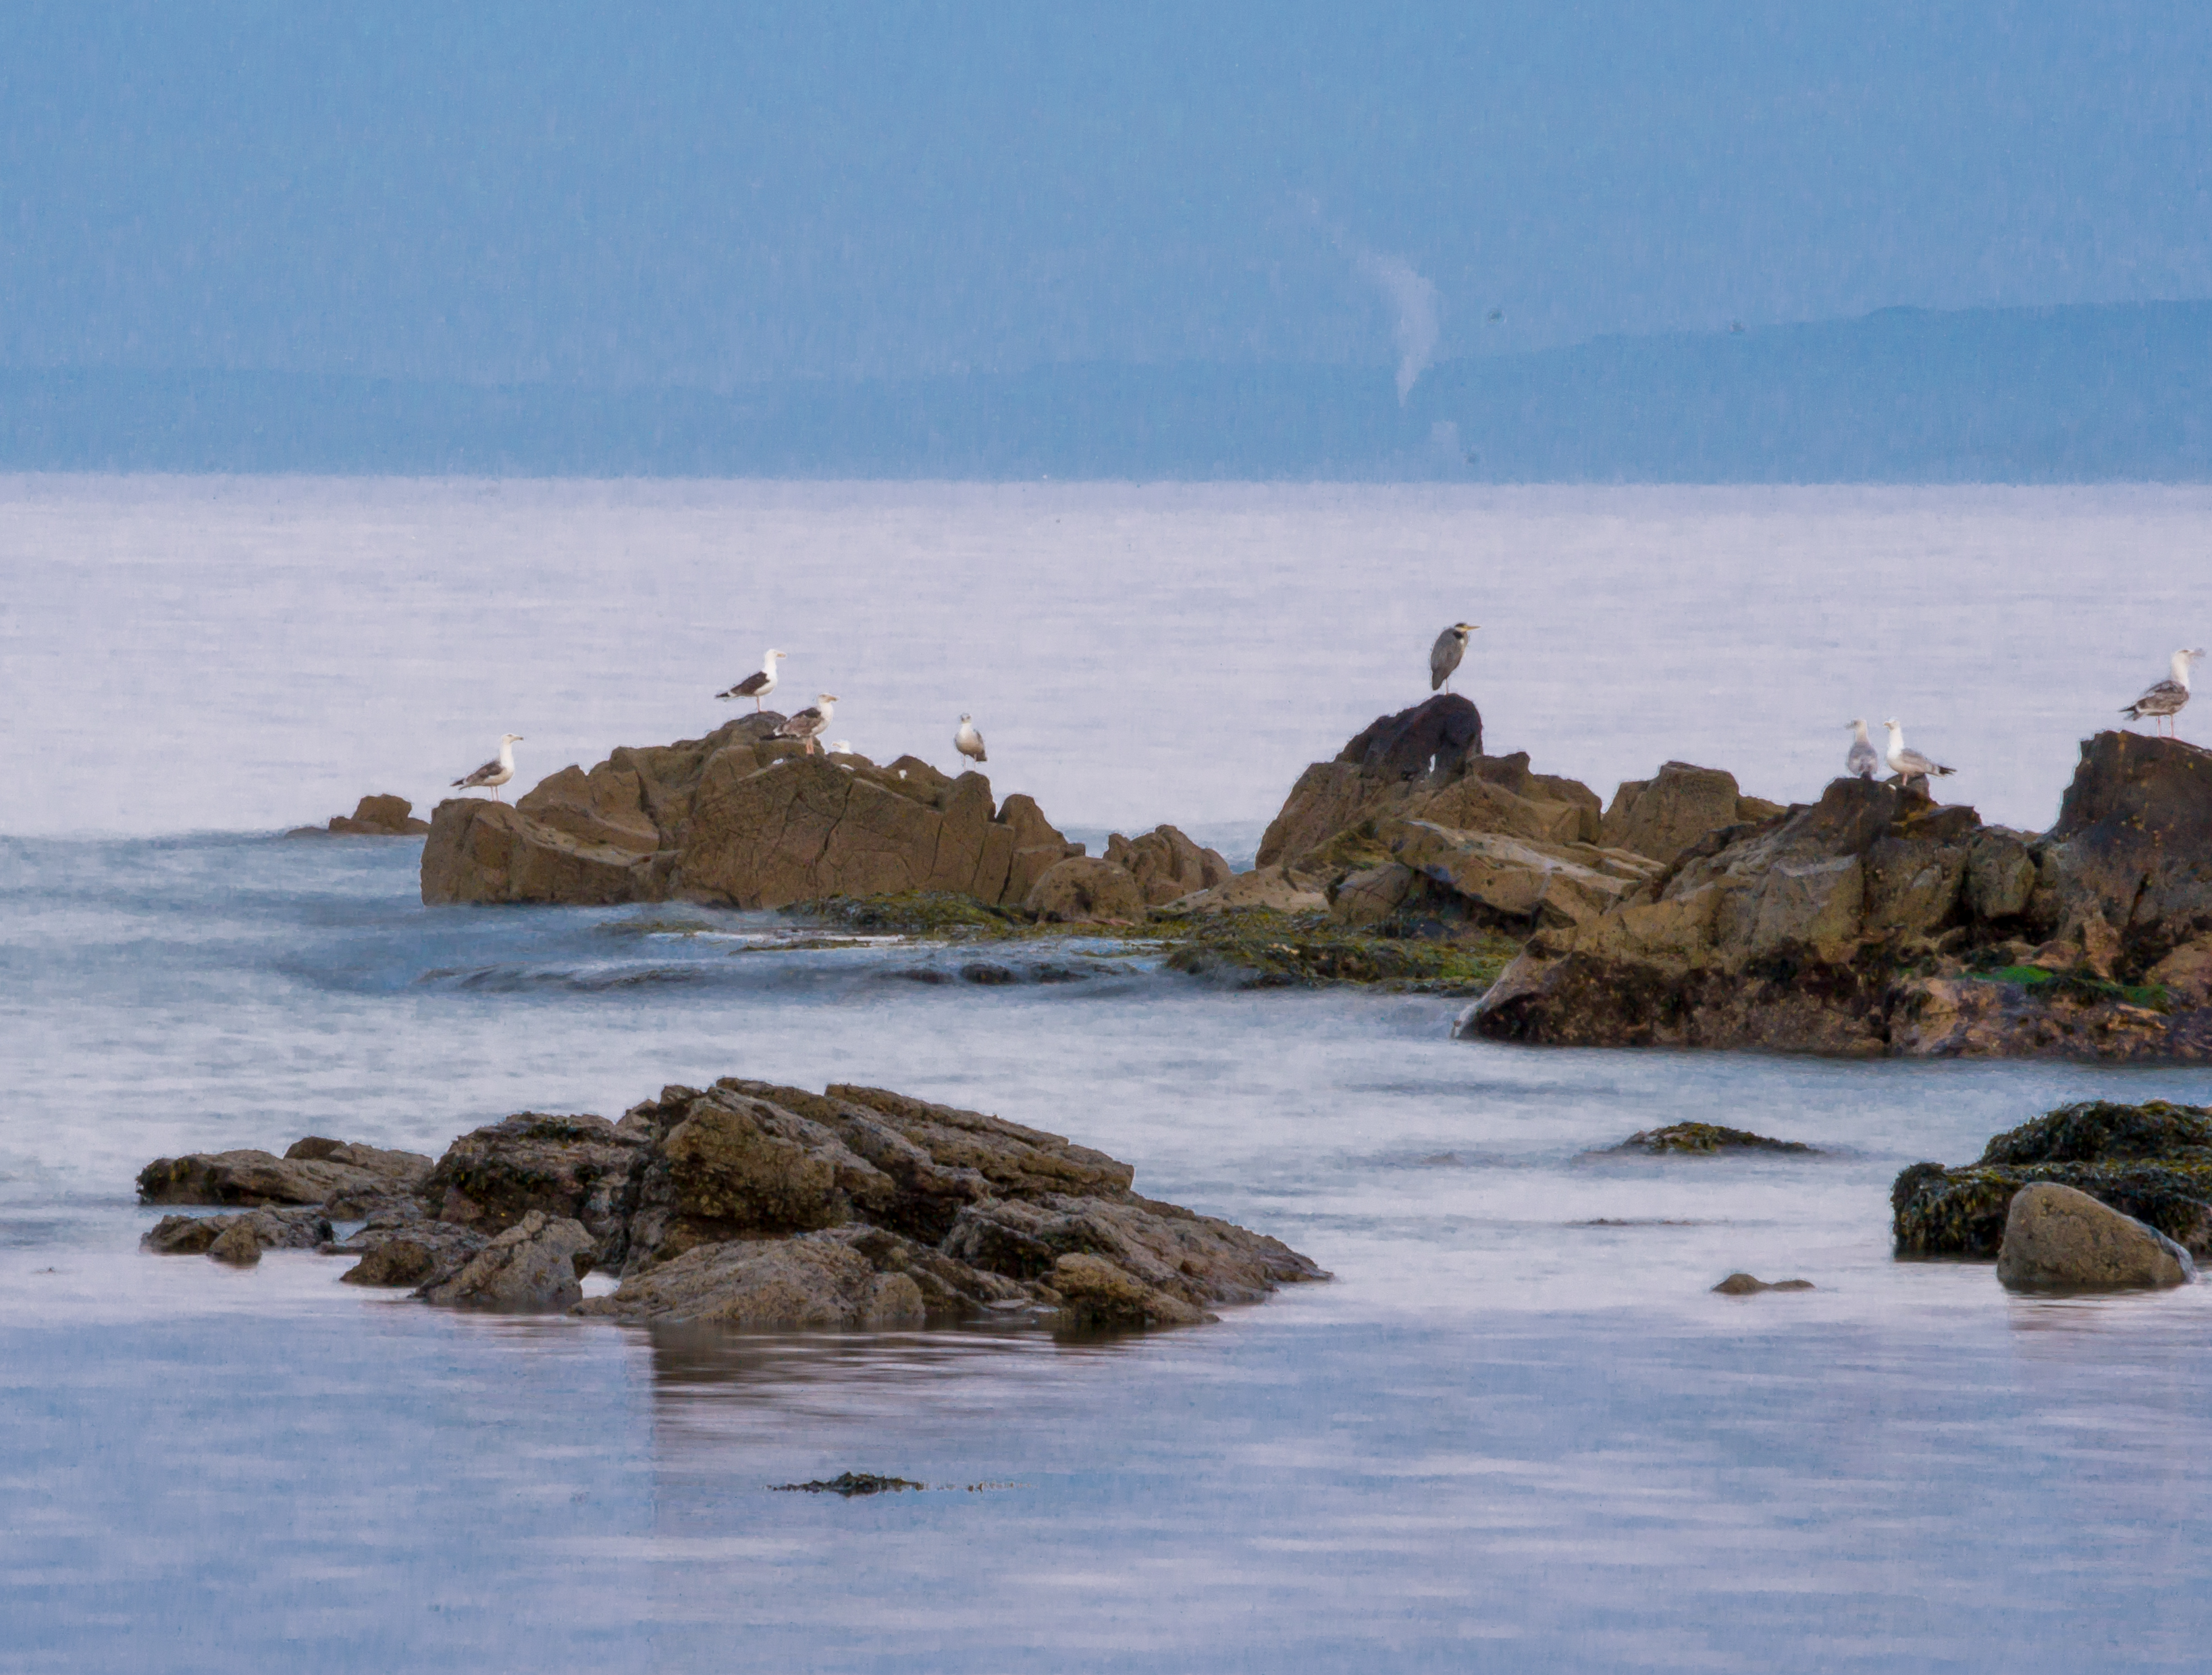
beach, sea, coast, water, rock, ocean, sky, sunset, shore, wave, cliff, cove, tower, bay, terrain, rocks, waves, scotland, fife, cape, islet